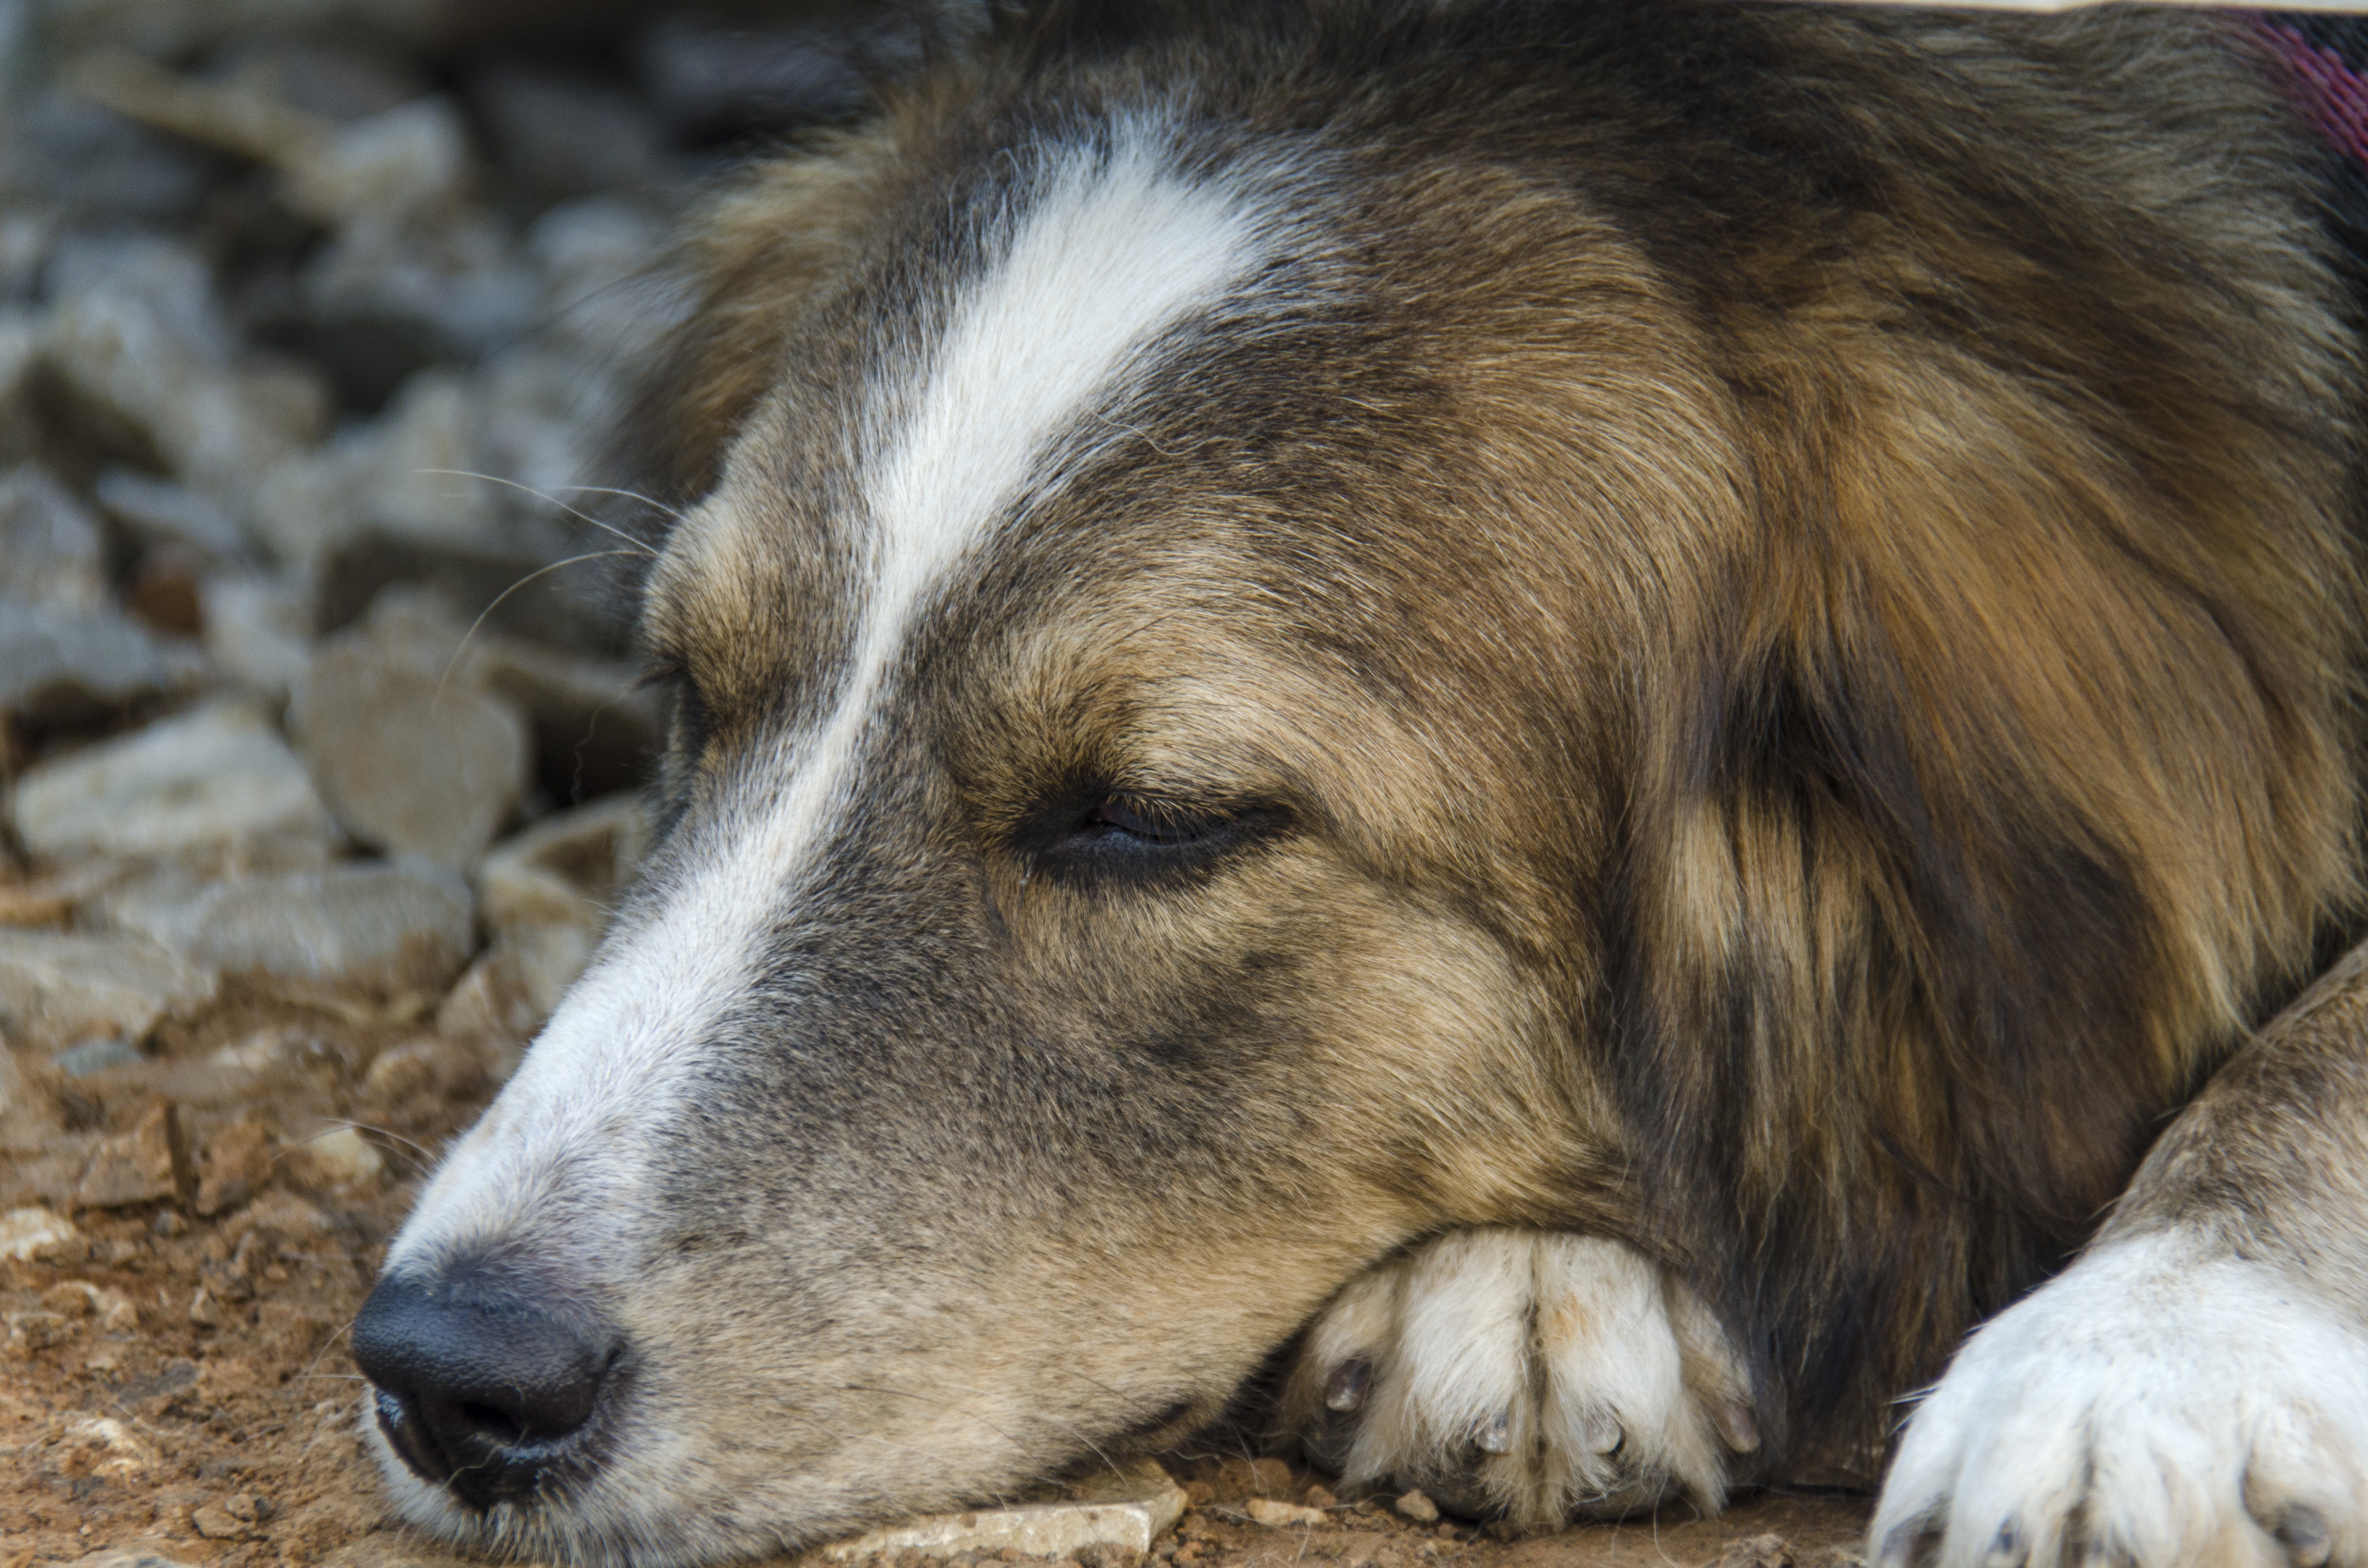
puppy, dog, animal, collie, portrait, mammal, pets, animals, vertebrate, man's best friend, street dog, dog like mammal, wolfdog, dog crossbreeds